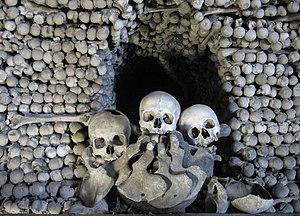
Crânes et autres os dans l’ossuaire de Sedlec en République tchèque, célèbre pour ses décorations faites à partir d'ossements humains. Português: Pilhas de ossos decoram uma pequena capela no cemitério de Sedlec, subúrbio de Kutná Hora, na República Tcheca. Estima-se que o Ossário de Sedlec contenha entre 40.000 e 70.000 esqueletos. Bosanski: Kosti unutar kosturnice u Sedlecu, predgrađu grada Kutná Hora, Češka. Procjenjuje se da kosturnica sadrži kosture između 40 i 70 hiljada ljudi. Español: Huesos en el Osario de Sedlec, un suburbio de Kutná Hora, República Checa. El osario contiene los esqueletos de entre 40.000 y 70.000 personas. Magyar: Csontok a sedleci osszáriumban, Kutná Hora külvárosában Italiano: Cumulo di ossa all'interno dell'Ossario di Sedlec, una piccola cappella nel cimitero di Sedlec, una frazione di Kutná Hora nella Repubblica Ceca. Si stima che contenga tra i 40.000 e i 70.000 scheletri. 한국어: 체코 공화국 쿠트나호라 교외에 위치한 세들레츠 납골당 내부의 뼈들. 이 납골당에는 4만 명에서 7만 명의 사람의 뼈대가 있는 것으로 추정된다.